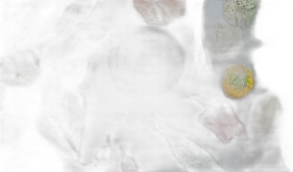
Waste category: biological